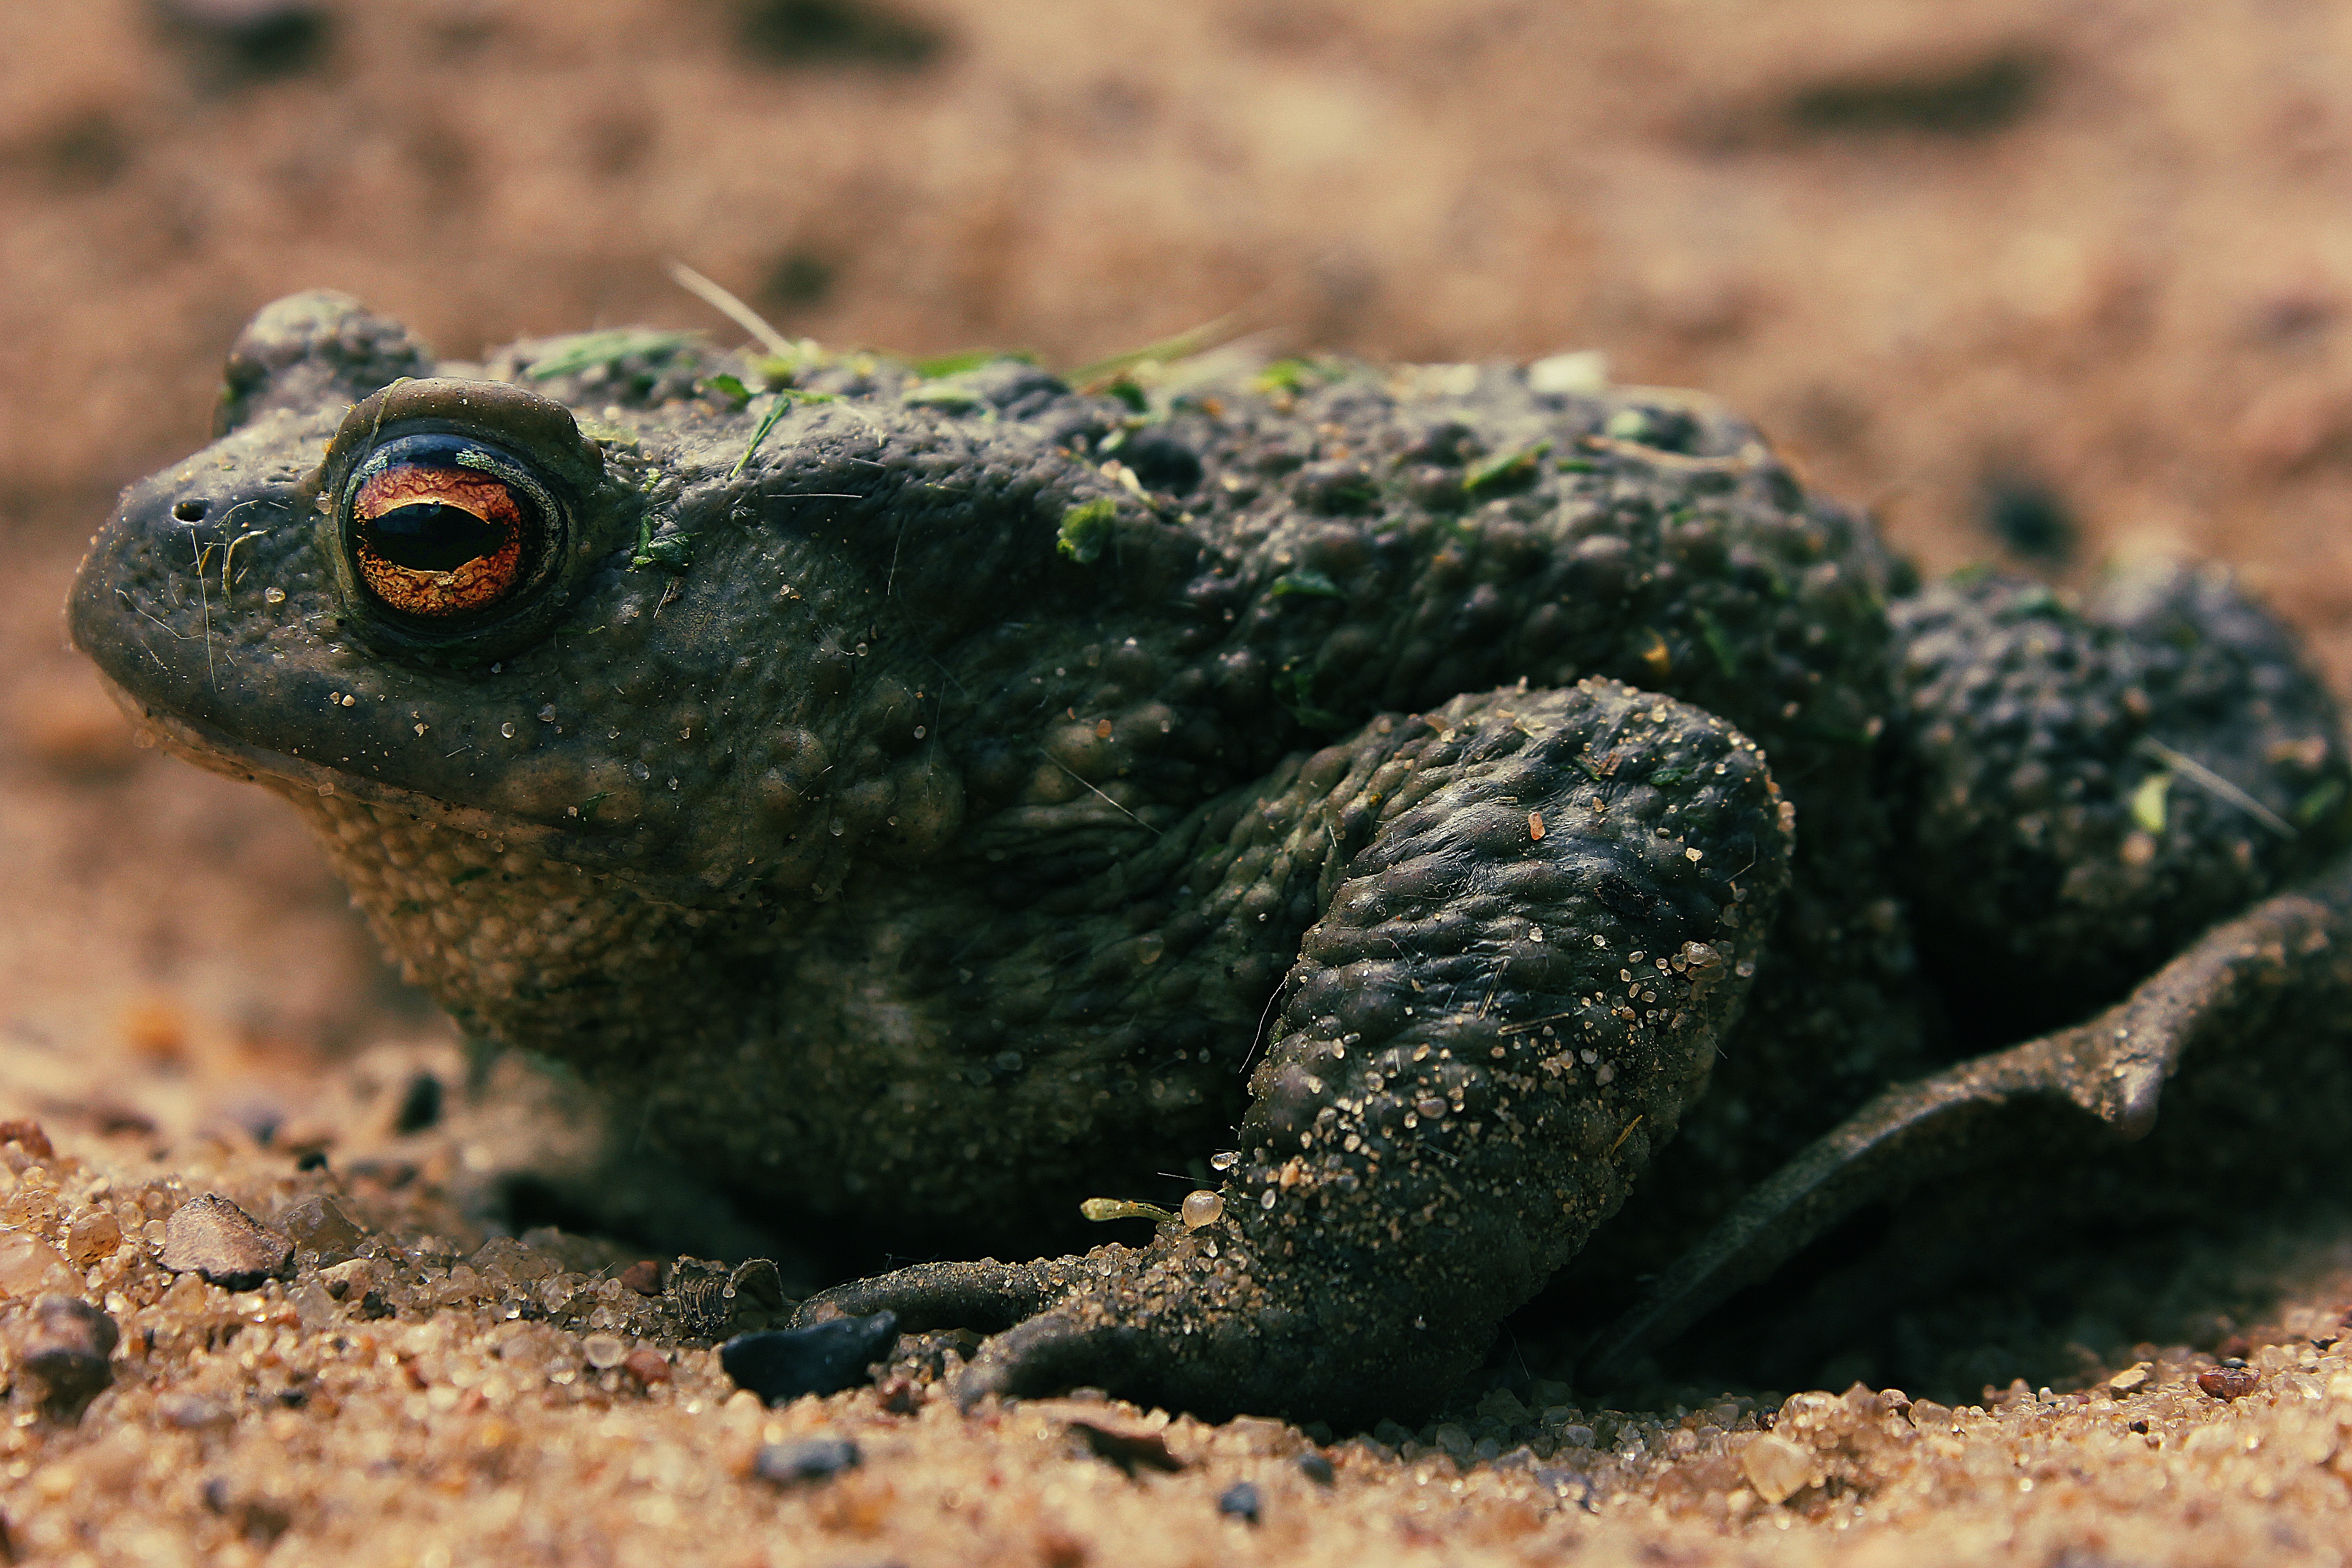
nature, wildlife, green, frog, toad, amphibian, fauna, close up, vertebrate, macro photography, bullfrog, ranidae